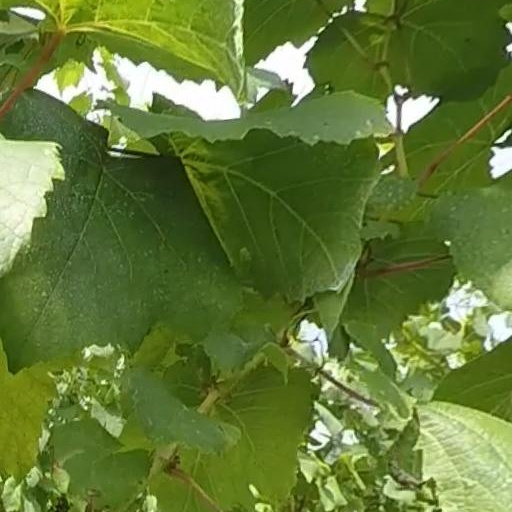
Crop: grape